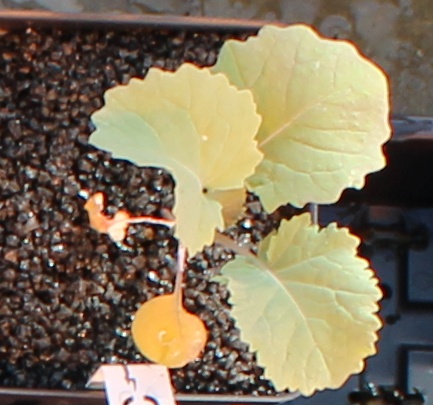
Label: Canola